Iron oxide

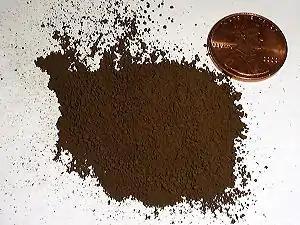

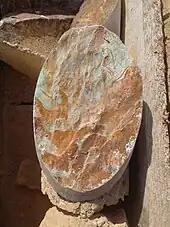
Green and reddish brown stains on a limestone core sample, respectively corresponding to oxides/hydroxides of Fe and Fe.

Iron oxides feature as ferrous (Fe(II)) or ferric (Fe(III)) or both. They adopt octahedral or tetrahedral coordination geometry. Only a few oxides are significant at the earth's surface, particularly wüstite, magnetite, and hematite.